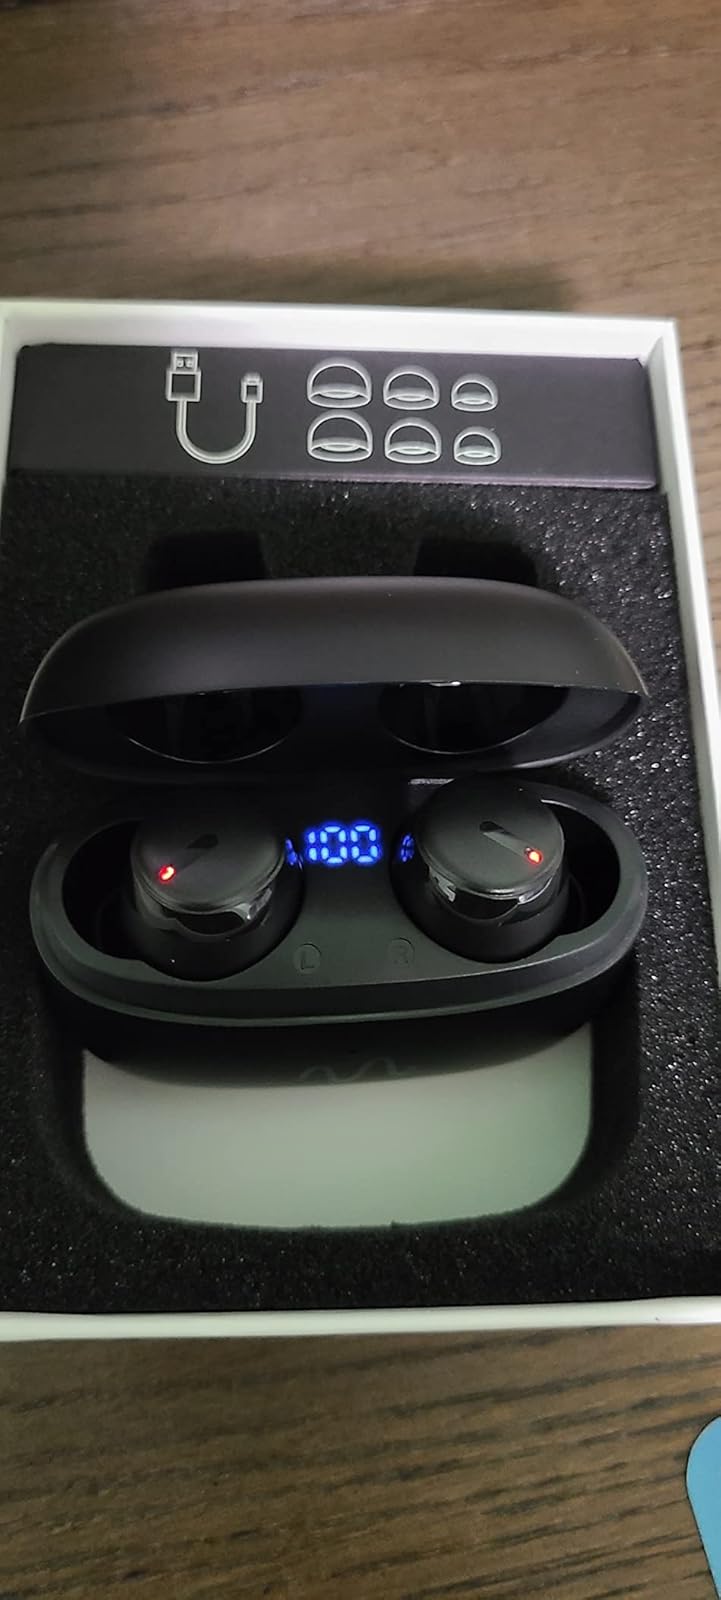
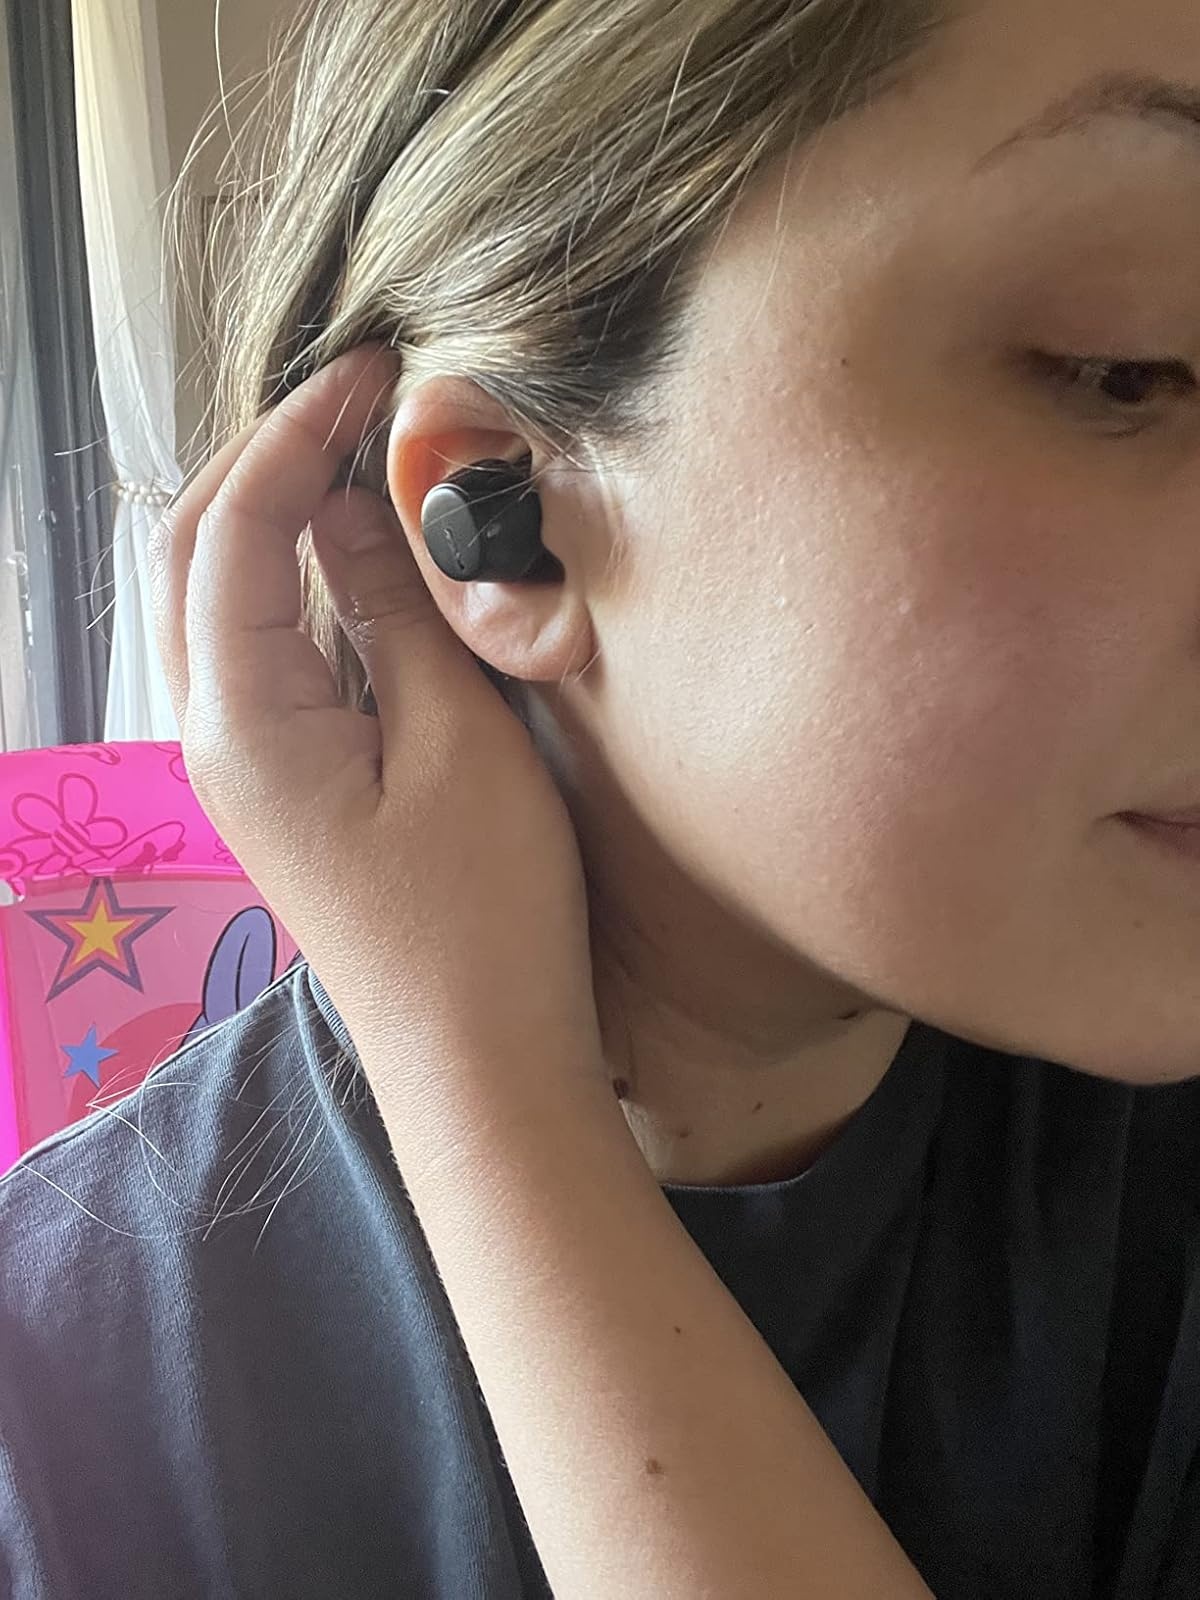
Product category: earbuds
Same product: yes